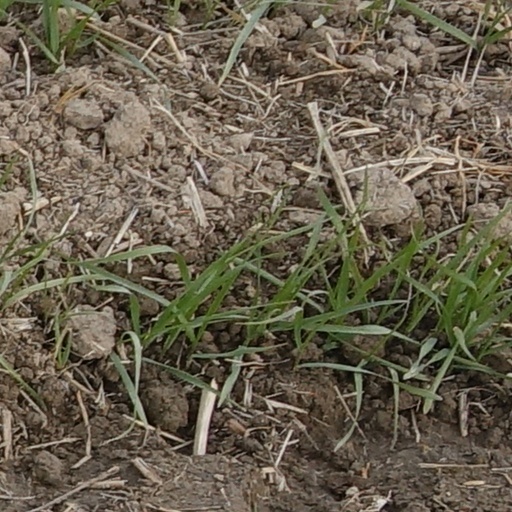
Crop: wheat